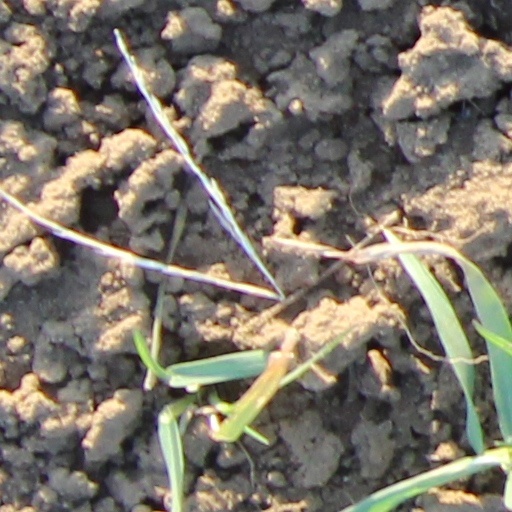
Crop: wheat